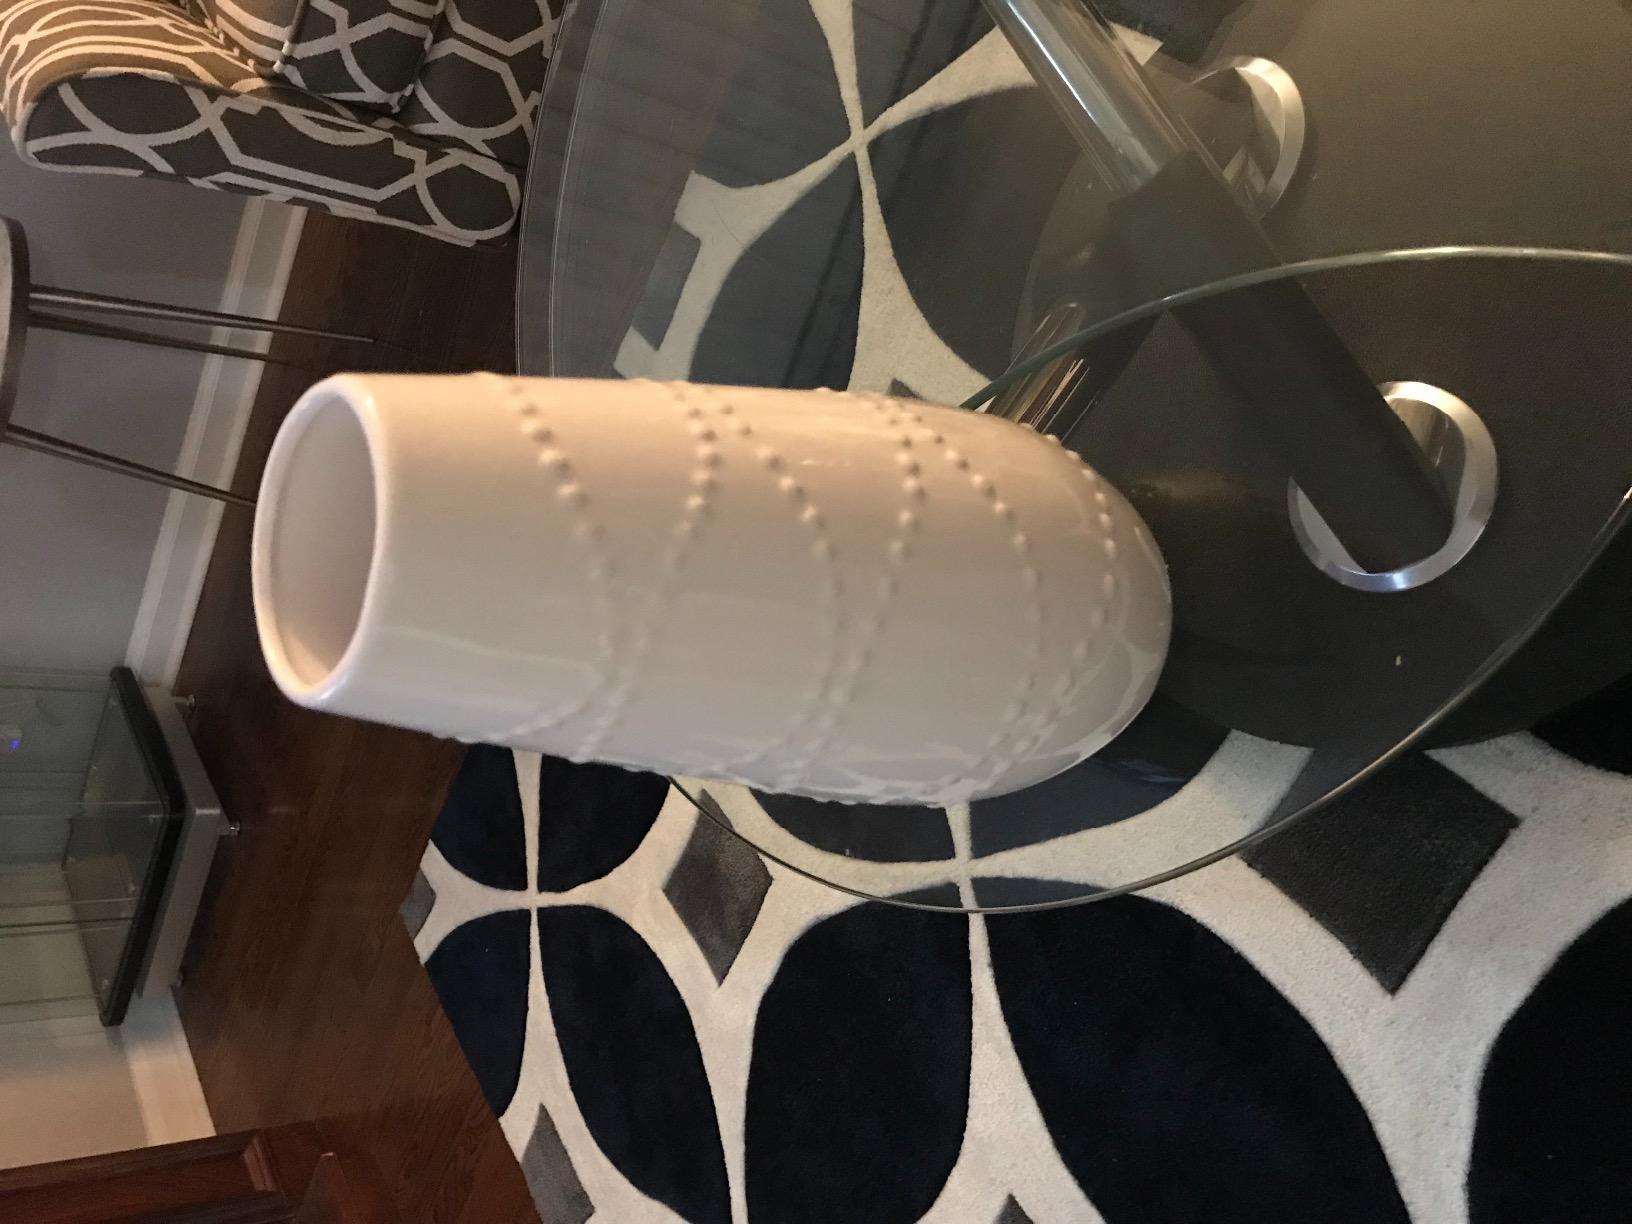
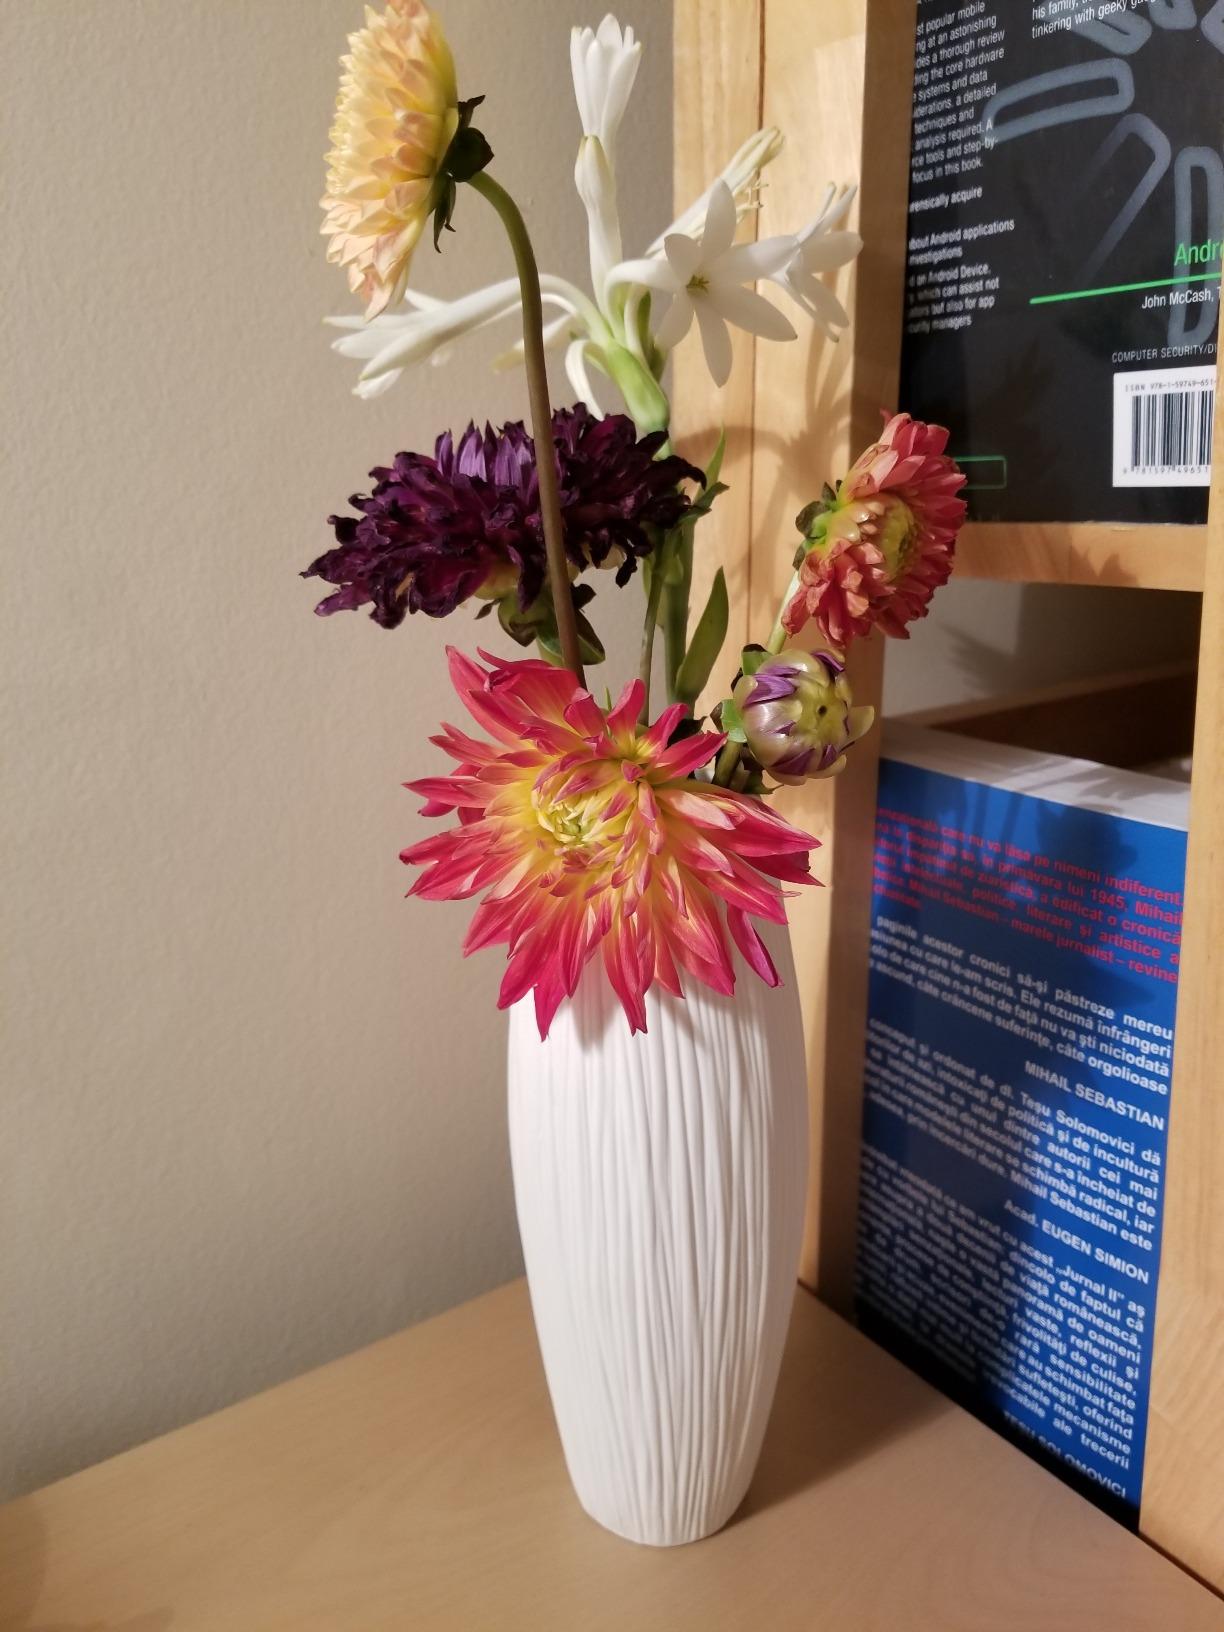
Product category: vase
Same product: no